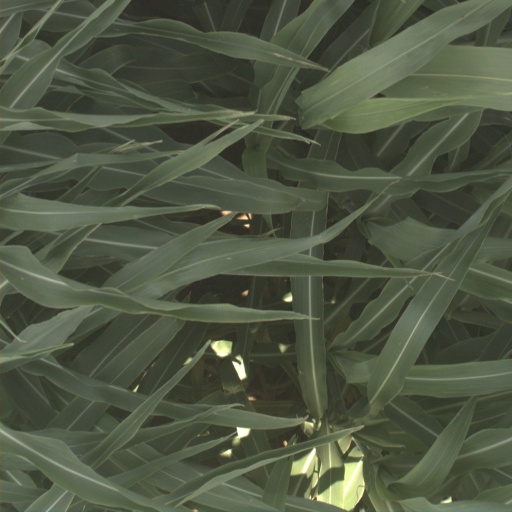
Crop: sorghum